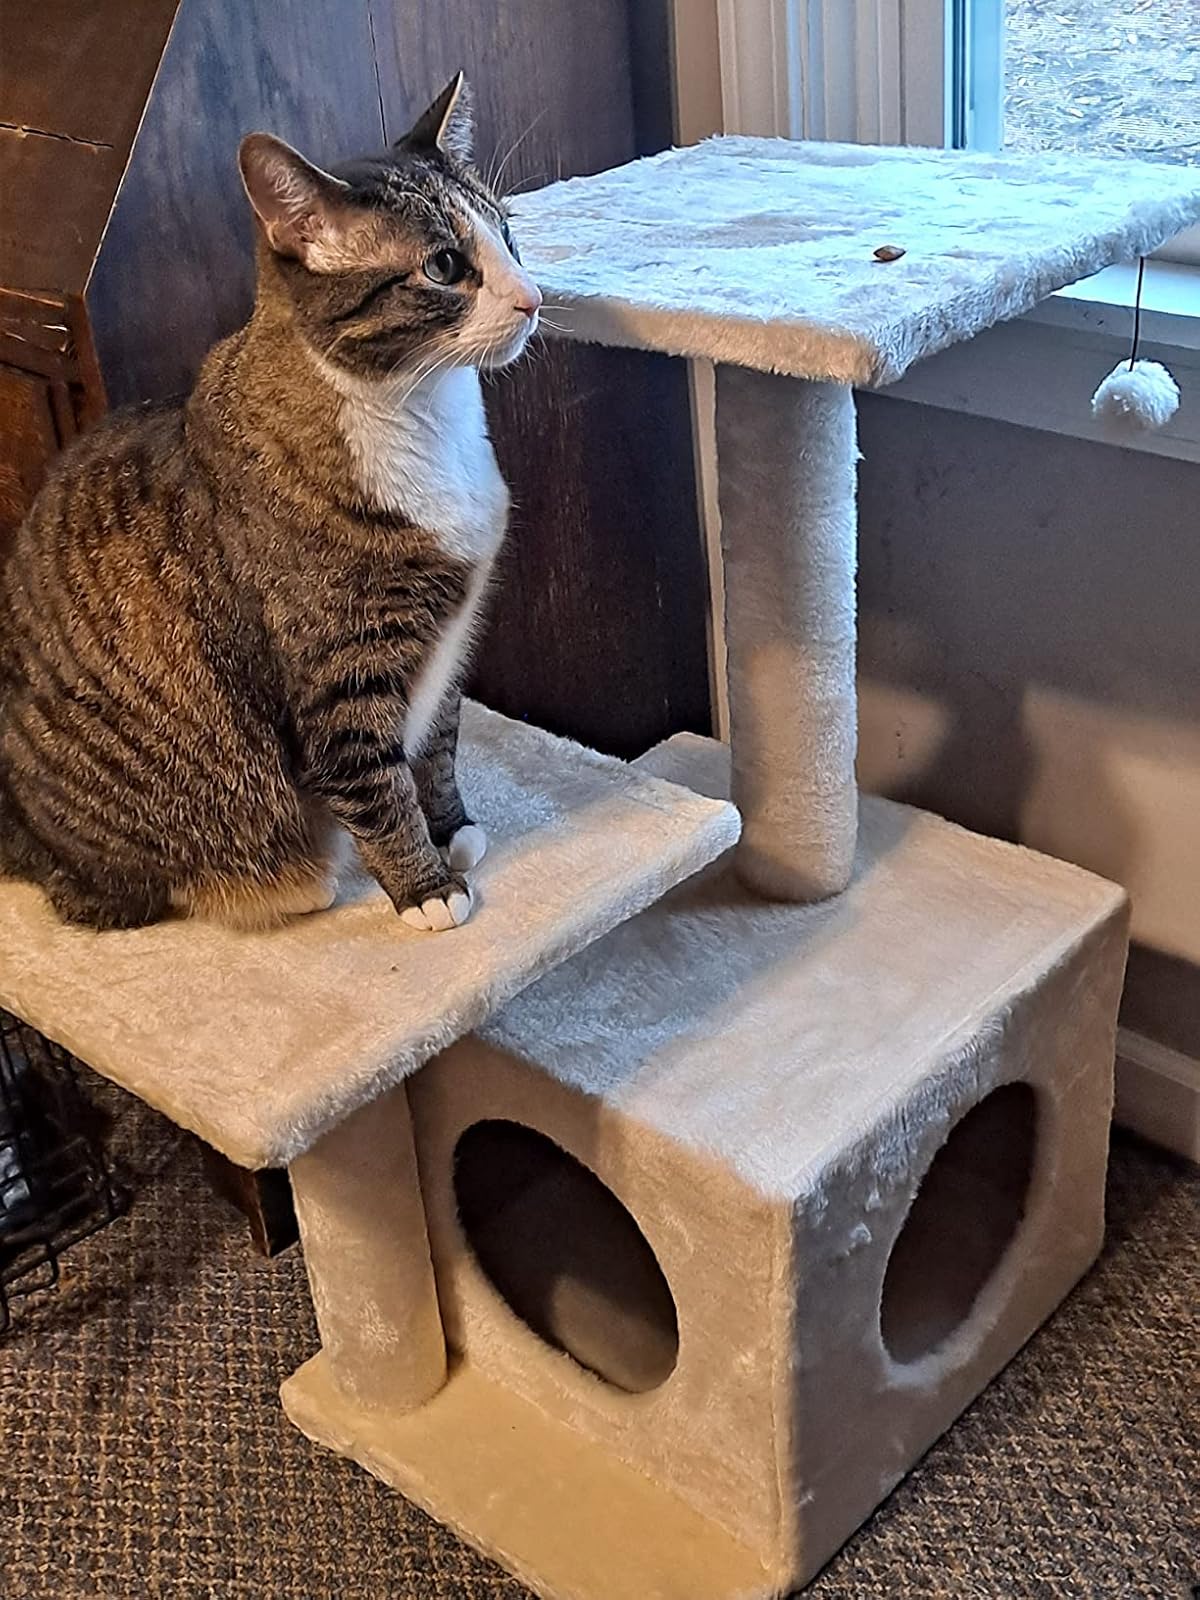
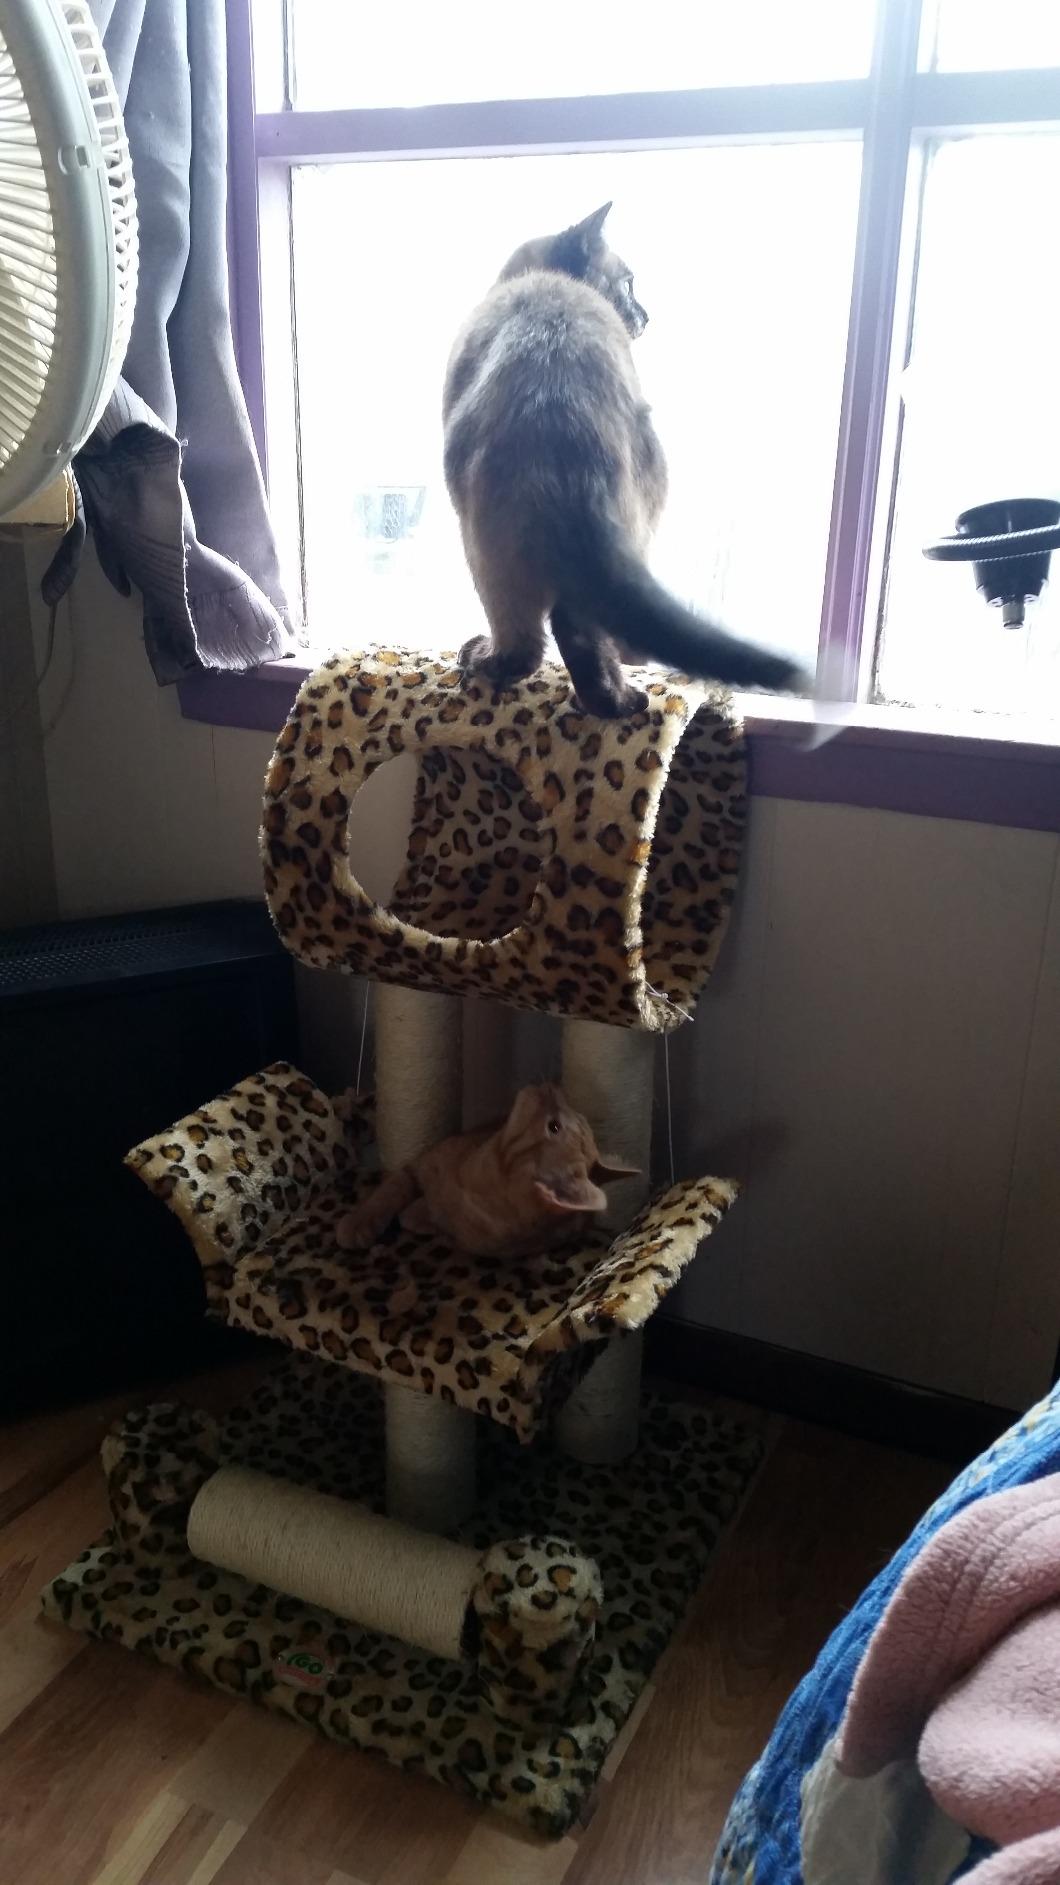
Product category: items_cat tree
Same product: no